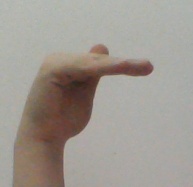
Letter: khaa